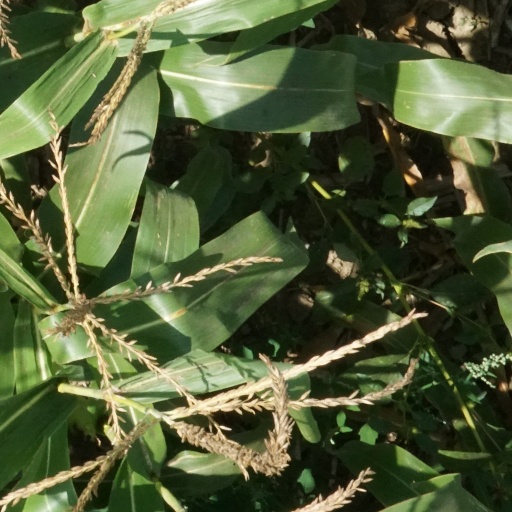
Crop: maize; corn